Ángel Hernández (umpire)

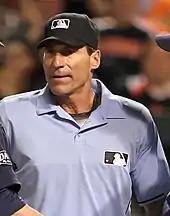
Hernández in 2011

In 2006 and 2011, he was listed as the third-worst baseball umpire in "Sports Illustrated" player polls. A 2010 ESPN survey showed that 22% of major league ballplayers asked identified Hernández as the worst umpire in the major leagues. In 2016, Hernández's lawsuit against MLB stated that MLB rated Hernández's accuracy behind the plate at 96.88 percent in 2016 (up from 92.19% in 2002), and said he did not miss any calls on the basepaths.